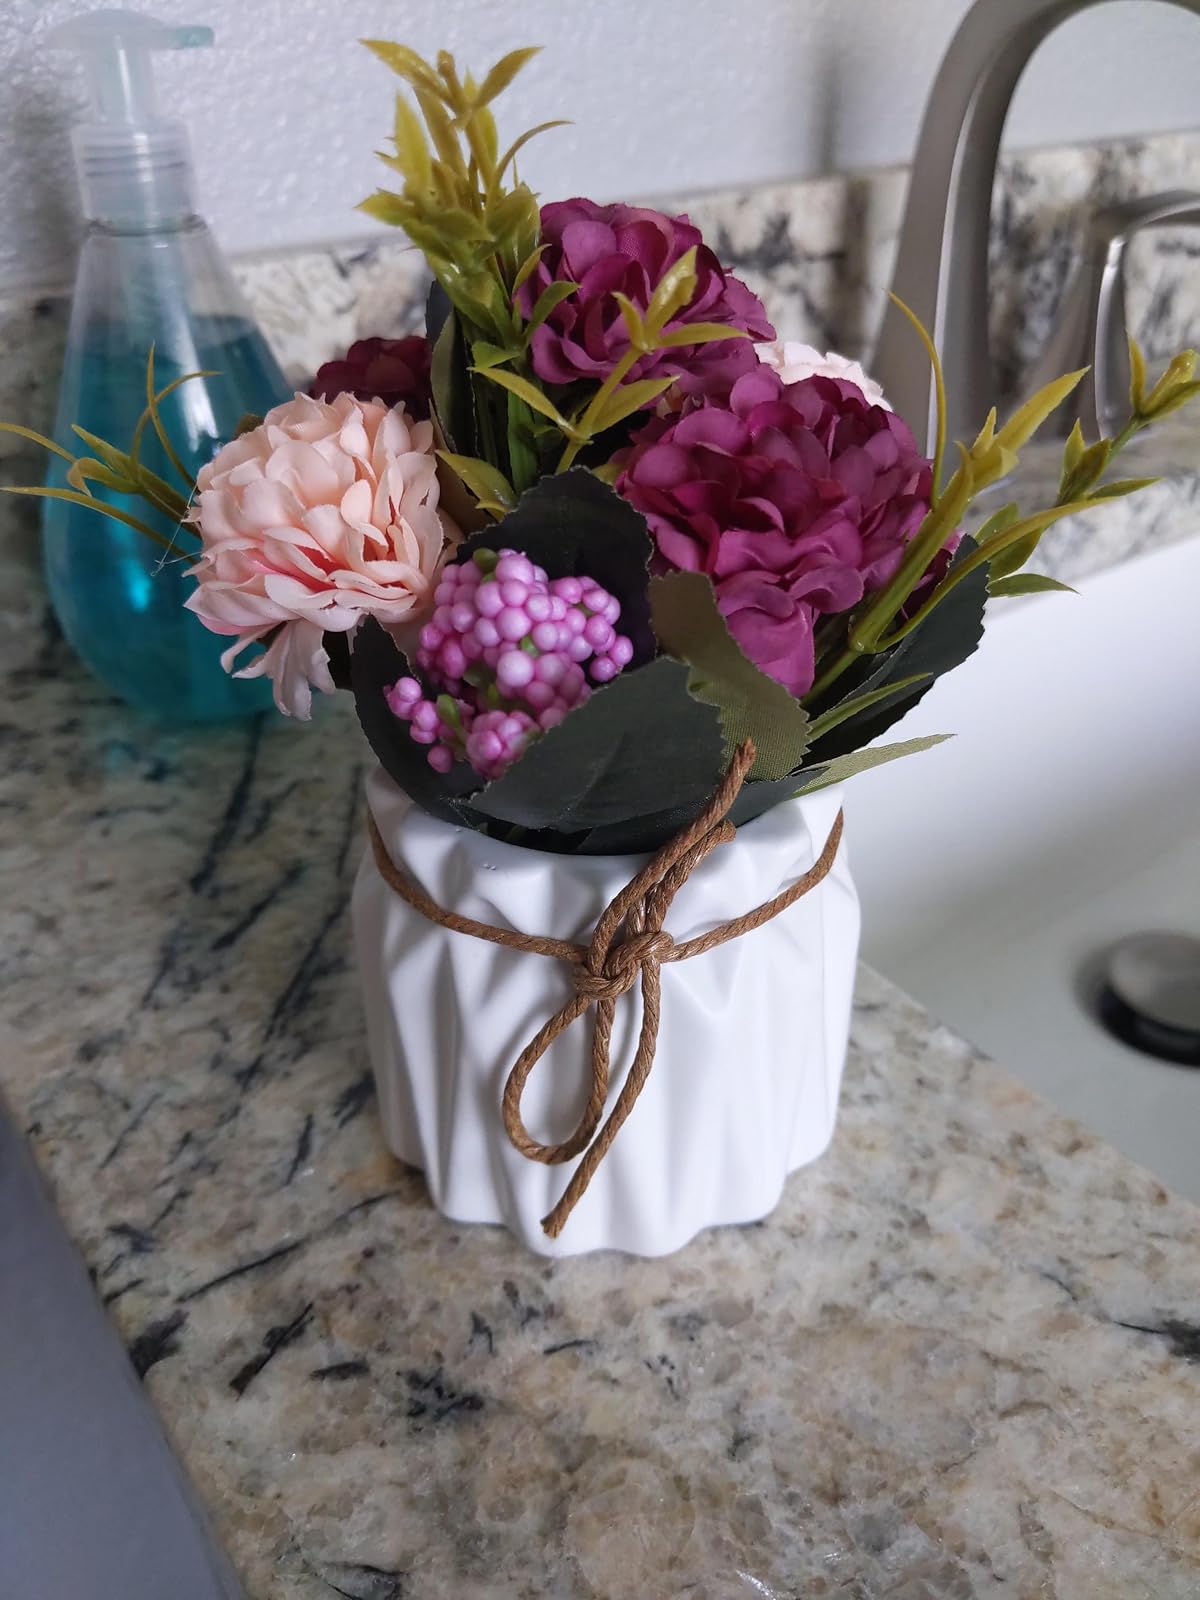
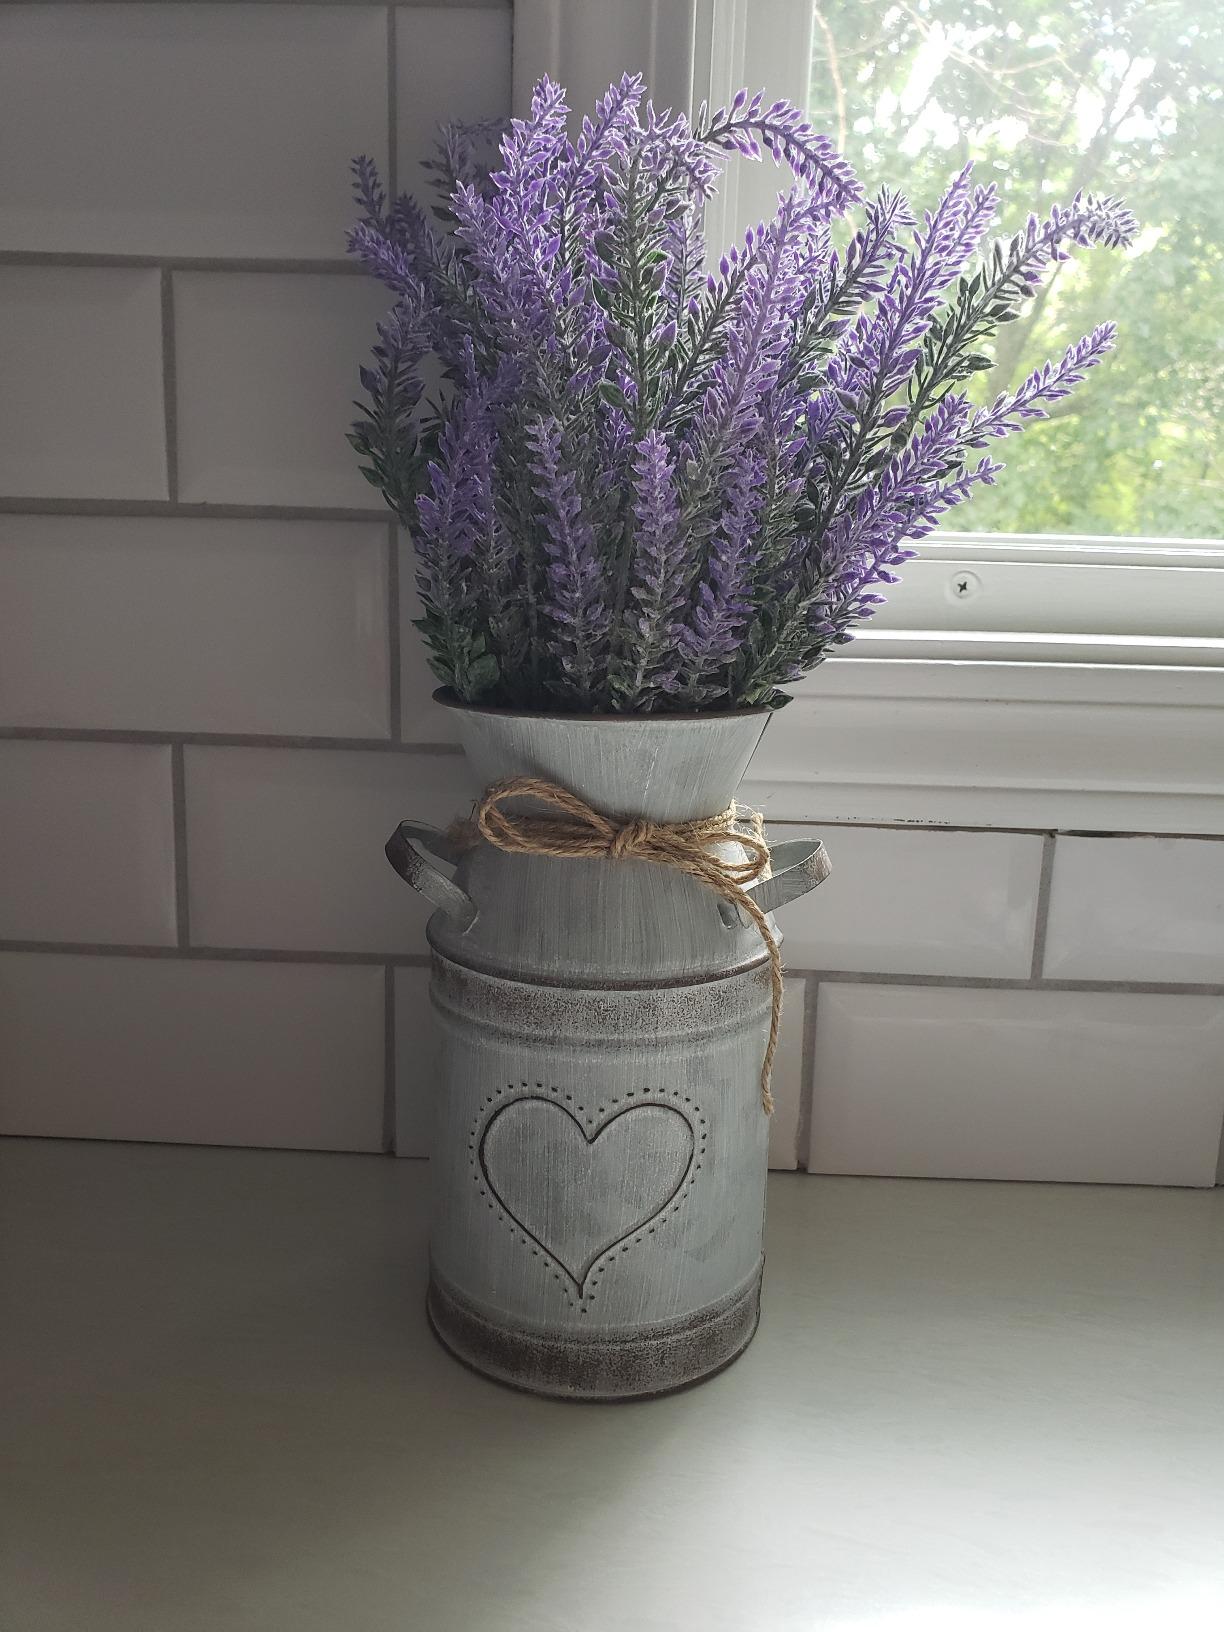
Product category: vase
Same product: no